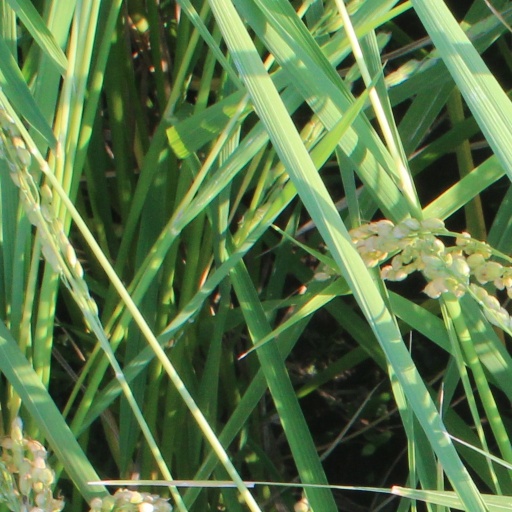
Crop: rice